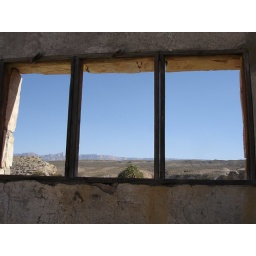
View from a window inside remnants of a building at the Hot Springs. There was once a resort built around the Hot Springs.